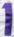
Number: 1